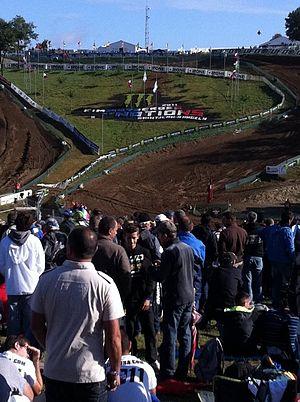
Saint-Jean d'Angely 09/2011
Le Circuit du Puy de Poursay est un circuit de moto-cross situé à Mazeray à proximité de Saint-Jean-d'Angély dans le département de la Charente-Maritime.
Le Motocross des nations est le principal événement annuel de moto-cross par équipes. Il a été créée en 1947, avant même les Championnats du monde de motocross.